Pyrite

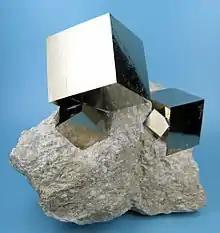
Pyrite cubic crystals on marl from Navajún, La Rioja, Spain (size: , ; main crystal: on edge)

Pyrite's metallic luster and pale brass-yellow hue give it a superficial resemblance to gold, hence the well-known nickname of "fool's gold". The color has also led to the nicknames "brass", "brazzle", and "brazil", primarily used to refer to pyrite found in coal.